Arthur W. Radford

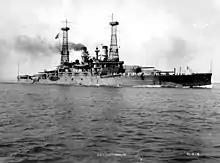
, on which Radford served his first tour of duty during World War I

In 1920, Radford reported to Pensacola, Florida, for flight training, and was promoted to lieutenant soon thereafter. During the 1920s and 1930s his sea duty alternated among several aircraft squadrons, fleet staffs, and tours in the U.S. with the Bureau of Aeronautics. It was during this time, while he served under Rear Admiral William Moffett, that he frequently interacted with politicians and picked up the political acumen that would become useful later in his career. While he did not attend the Naval War College, as other rising officers did, Radford established himself as an effective officer who would speak his mind frankly, even to superiors.